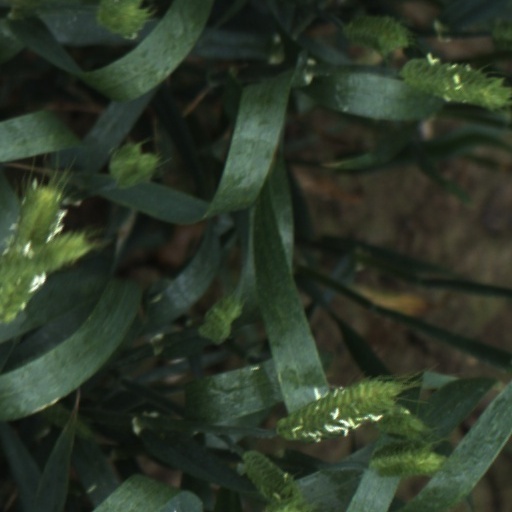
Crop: wheat